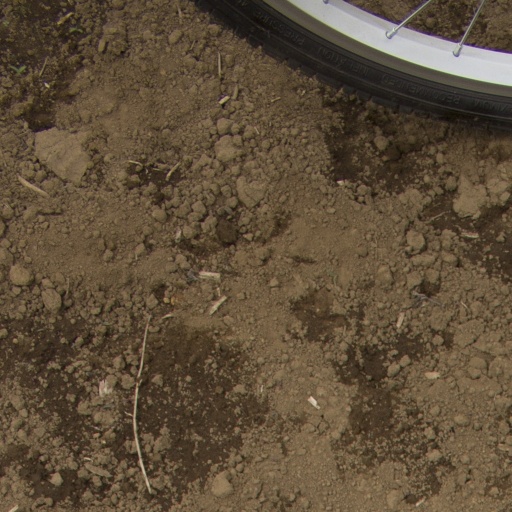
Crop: Jerusalem artichoke